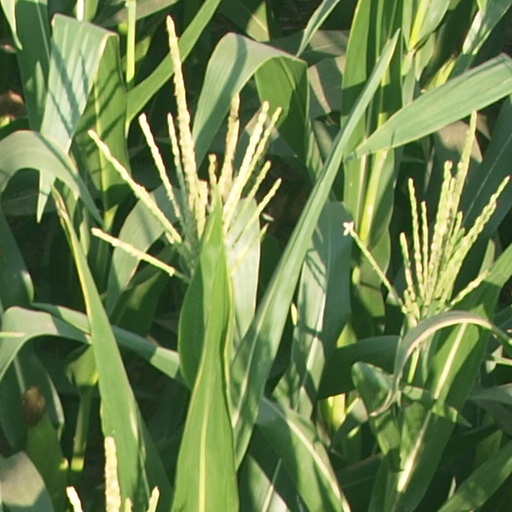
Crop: maize; corn